Reynato Puno

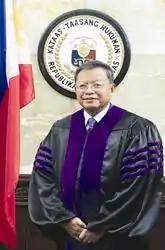
Official portrait

Reynato Serrano Puno, KGCR (born May 17, 1940) is a Filipino jurist. He served as the 22nd chief justice of the Supreme Court of the Philippines from December 8, 2006, by President Gloria Macapagal Arroyo until his mandatory retirement on May 17, 2010. Puno had initially been appointed to the Supreme Court as an associate justice on June 28, 1993.